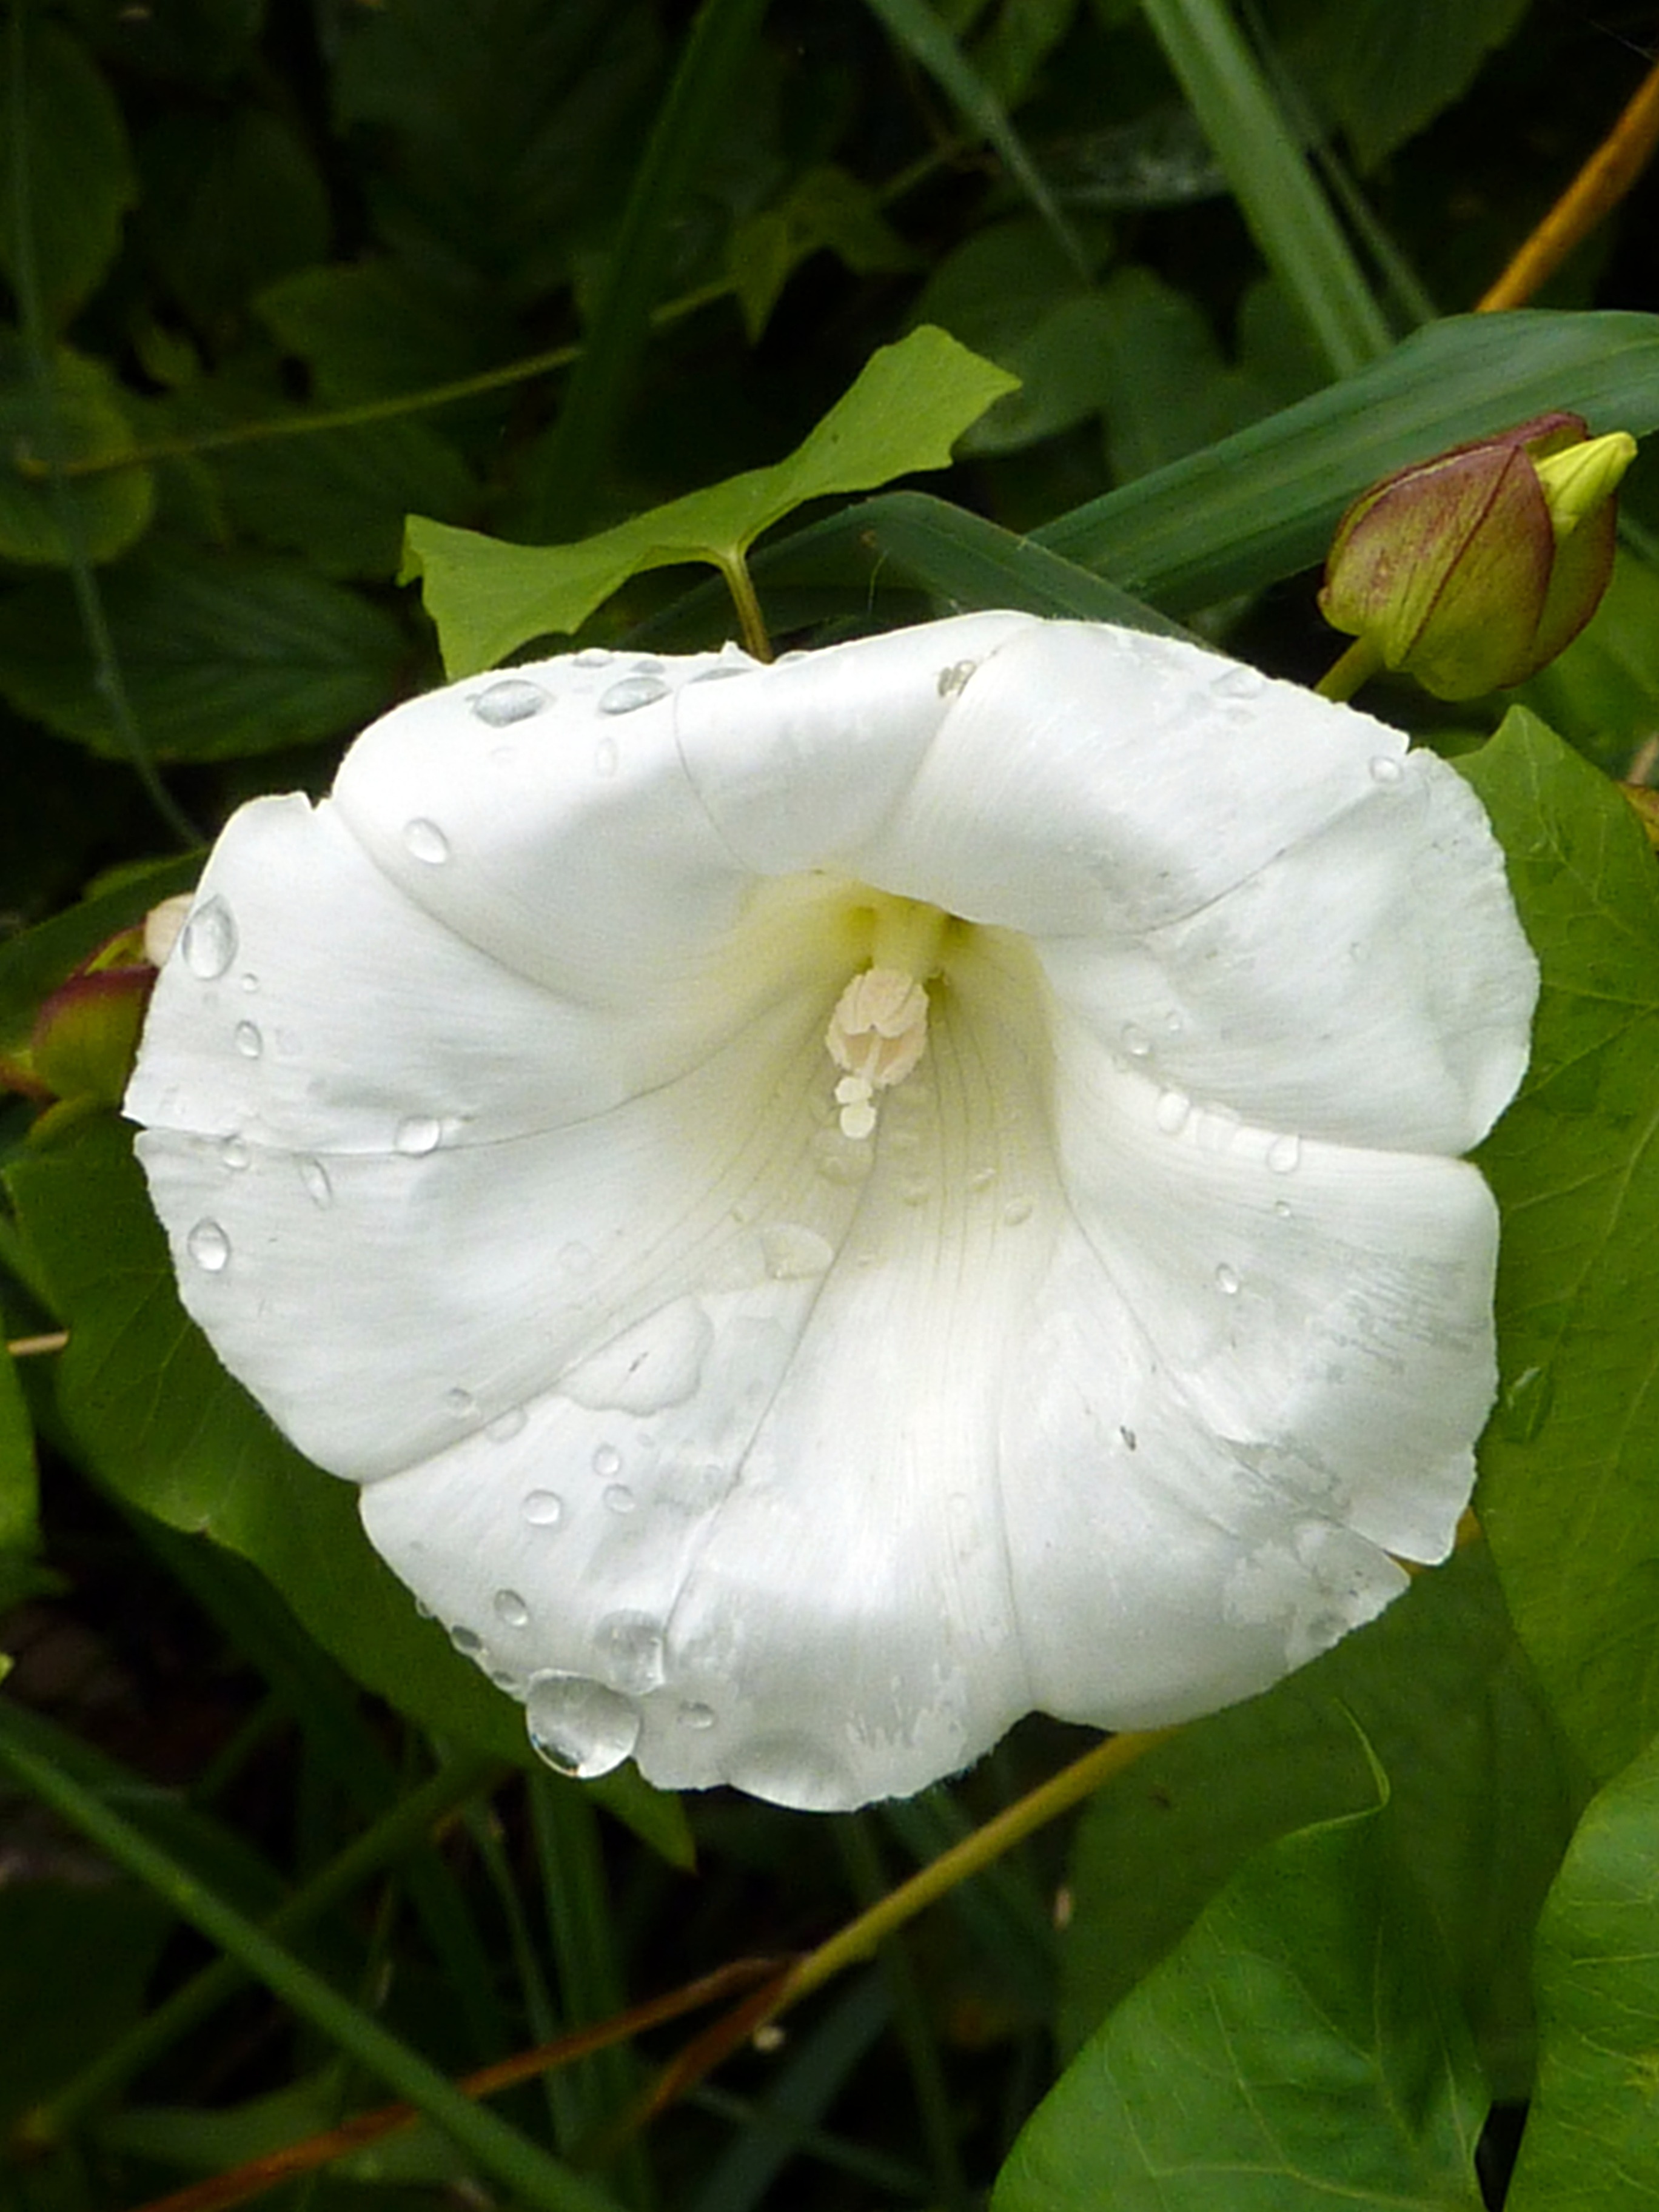
nature, blossom, plant, white, leaf, flower, petal, botany, flora, white flower, wildflower, daylily, moonflower, macro photography, flowering plant, plant stem, land plant